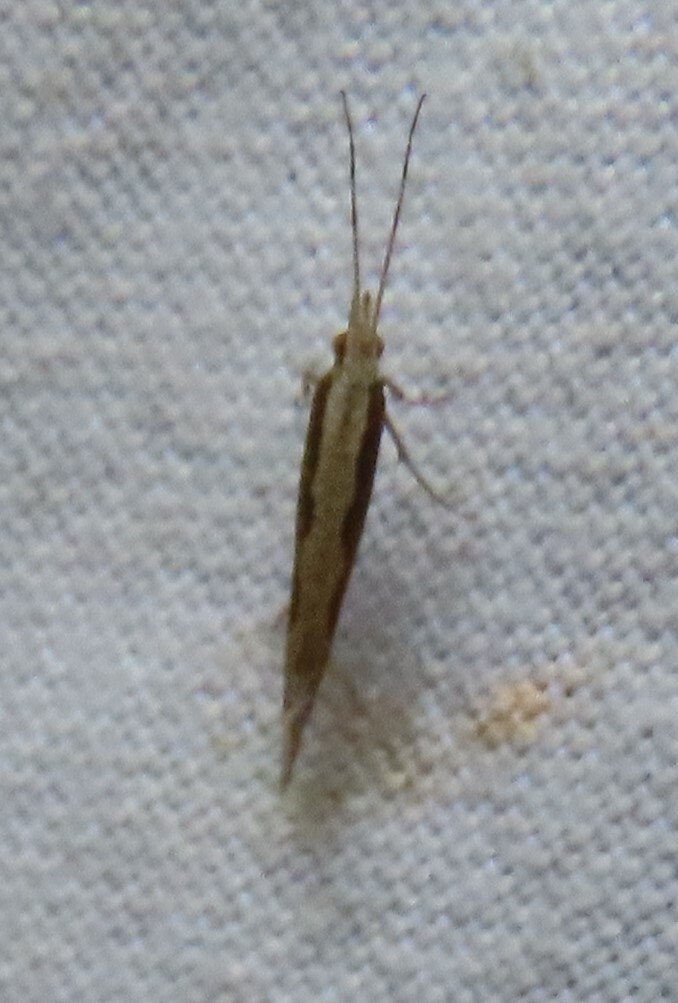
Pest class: diamondback_moth